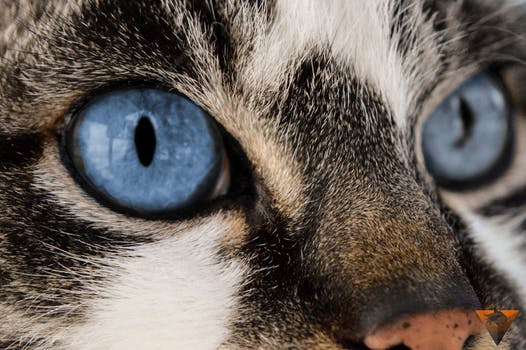
Label: No Watermark